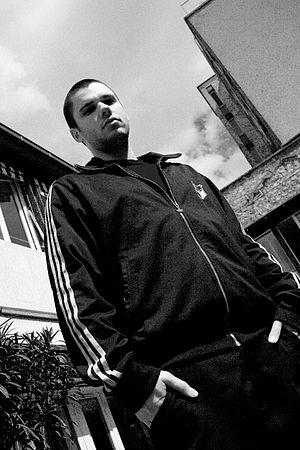
Le hip-hop français, ou rap français, est un courant musical du Hip-hop ayant émergé en France au milieu des années 1980 et qui s'est popularisé dans la décennie suivante avec l'éclosion des premières ou second générations de groupes ou de rappeurs comme MC Solaar, Suprême NTM, Lionel D, IAM, Assassin, Les Little, Dee Nasty, Soul Swing, EJM, Destroy Man, Saliha, Sens Unik, Nec Plus Ultra, New Generation MC, Ministère A.M.E.R, Tout simplement noir, Démocrates D, Timide et Sans Complexe, Sages Poètes de la rue pour la première génération émergé vers la fin des années 1980-1990 ainsi que des artistes comme La Cliqua, Idéal J, Ménélik, Alliance Ethnik, Fabe, Secteur Ä, Oxmo Puccino, Busta Flex, Time Bomb, Fonky Family, Ärsenik, X-Men, Lunatic, 3ᵉ Oeil, Chiens de paille, Scred connexion, La Clinique, Expression Direkt, Mafia Trece, La Brigade, 113, La Rumeur, Mafia k'1 Fry etc. pour la deuxième génération de cette moitié décennie entre 1990-2000 souvent appelé à cette géneration, L'âge d'or du rap français.
La discographie d'Orelsan, rappeur français, comprend l'ensemble des disques et singles publiés durant sa carrière musicale.
Orelsan, de son vrai nom Aurélien Cotentin, né le 1ᵉʳ août 1982 à Alençon dans l'Orne, est un rappeur, compositeur, acteur, réalisateur, scénariste et doubleur français.